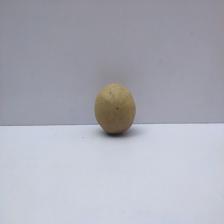
Size: Small